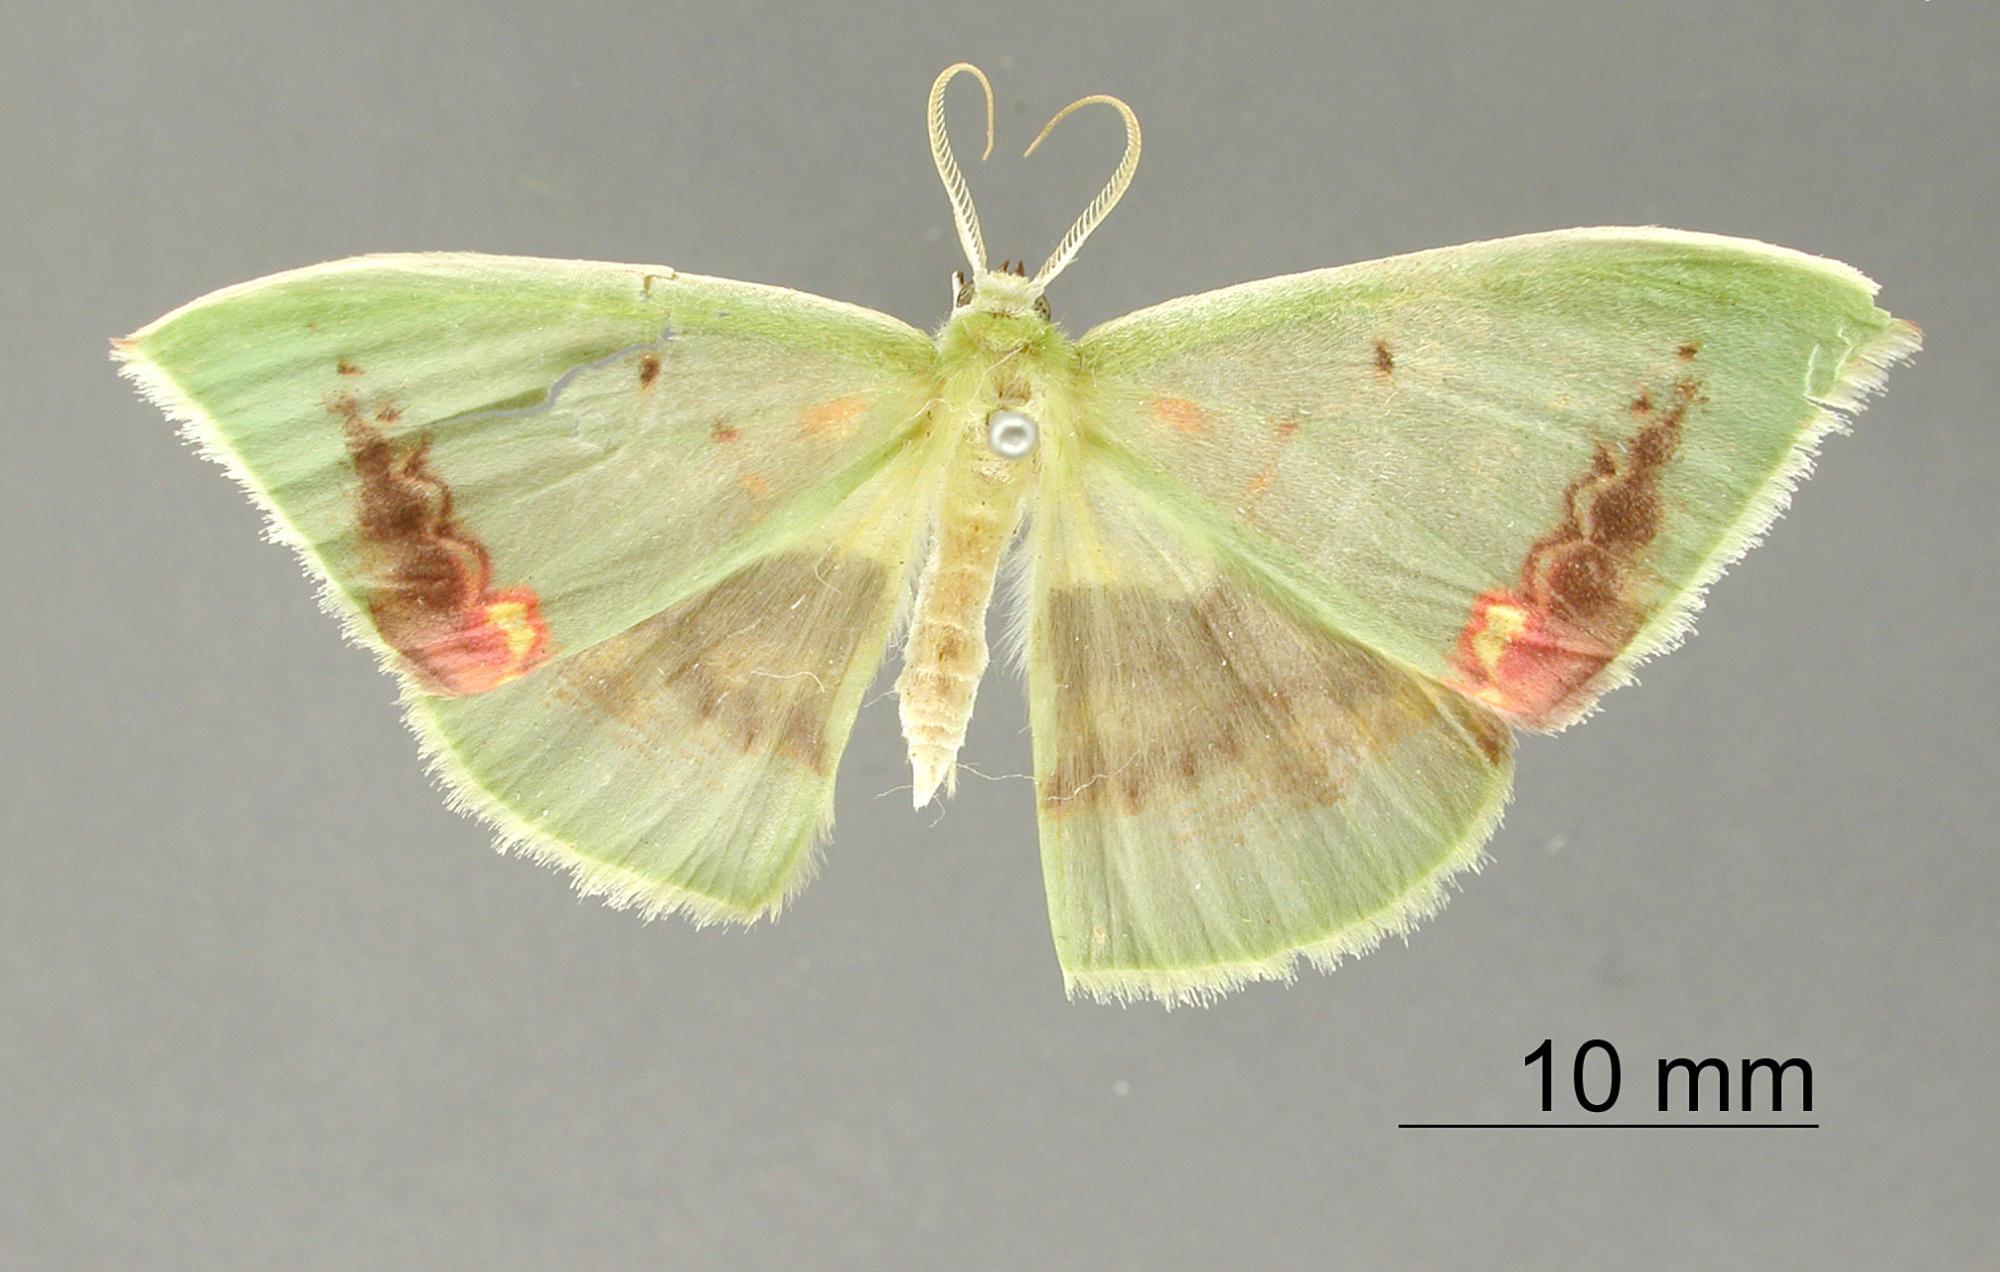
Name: Achlora gaujoniaria
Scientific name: Achlora gaujoniaria Dognin, 1892
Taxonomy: Animalia, Arthropoda, Insecta, Lepidoptera, Geometridae, Geometrinae
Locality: Environs de Loja, Loja, Ecuador
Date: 1890